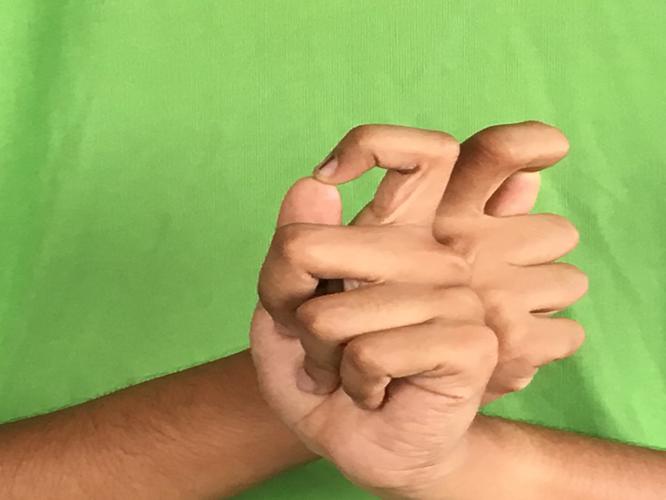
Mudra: Berunda
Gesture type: double_hand